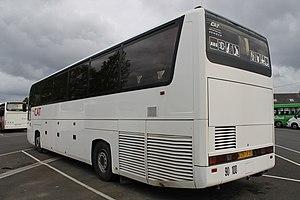
Renault FR1 - arrière